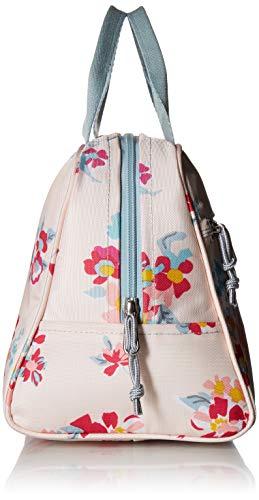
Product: Vera Bradley Women's Lighten Up Cooler Lunch Bag
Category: Home & Kitchen | Kitchen & Dining | Storage & Organization | Travel & To-Go Food Containers | Lunch Bags
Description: STYLE AS BOLD AS YOU: This modern update to the classic cooler is crafted with our lightweight, durable, water-repellent Lighten Up fabric – perfect for the chic business woman, the stylish student, the bold trendsetter, or the jet setting diva.
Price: $38.00